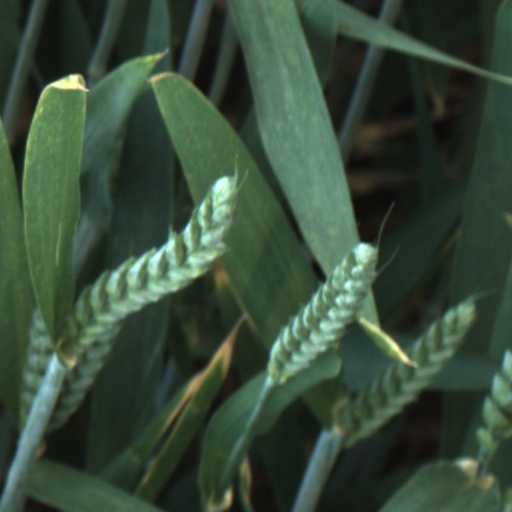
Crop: wheat